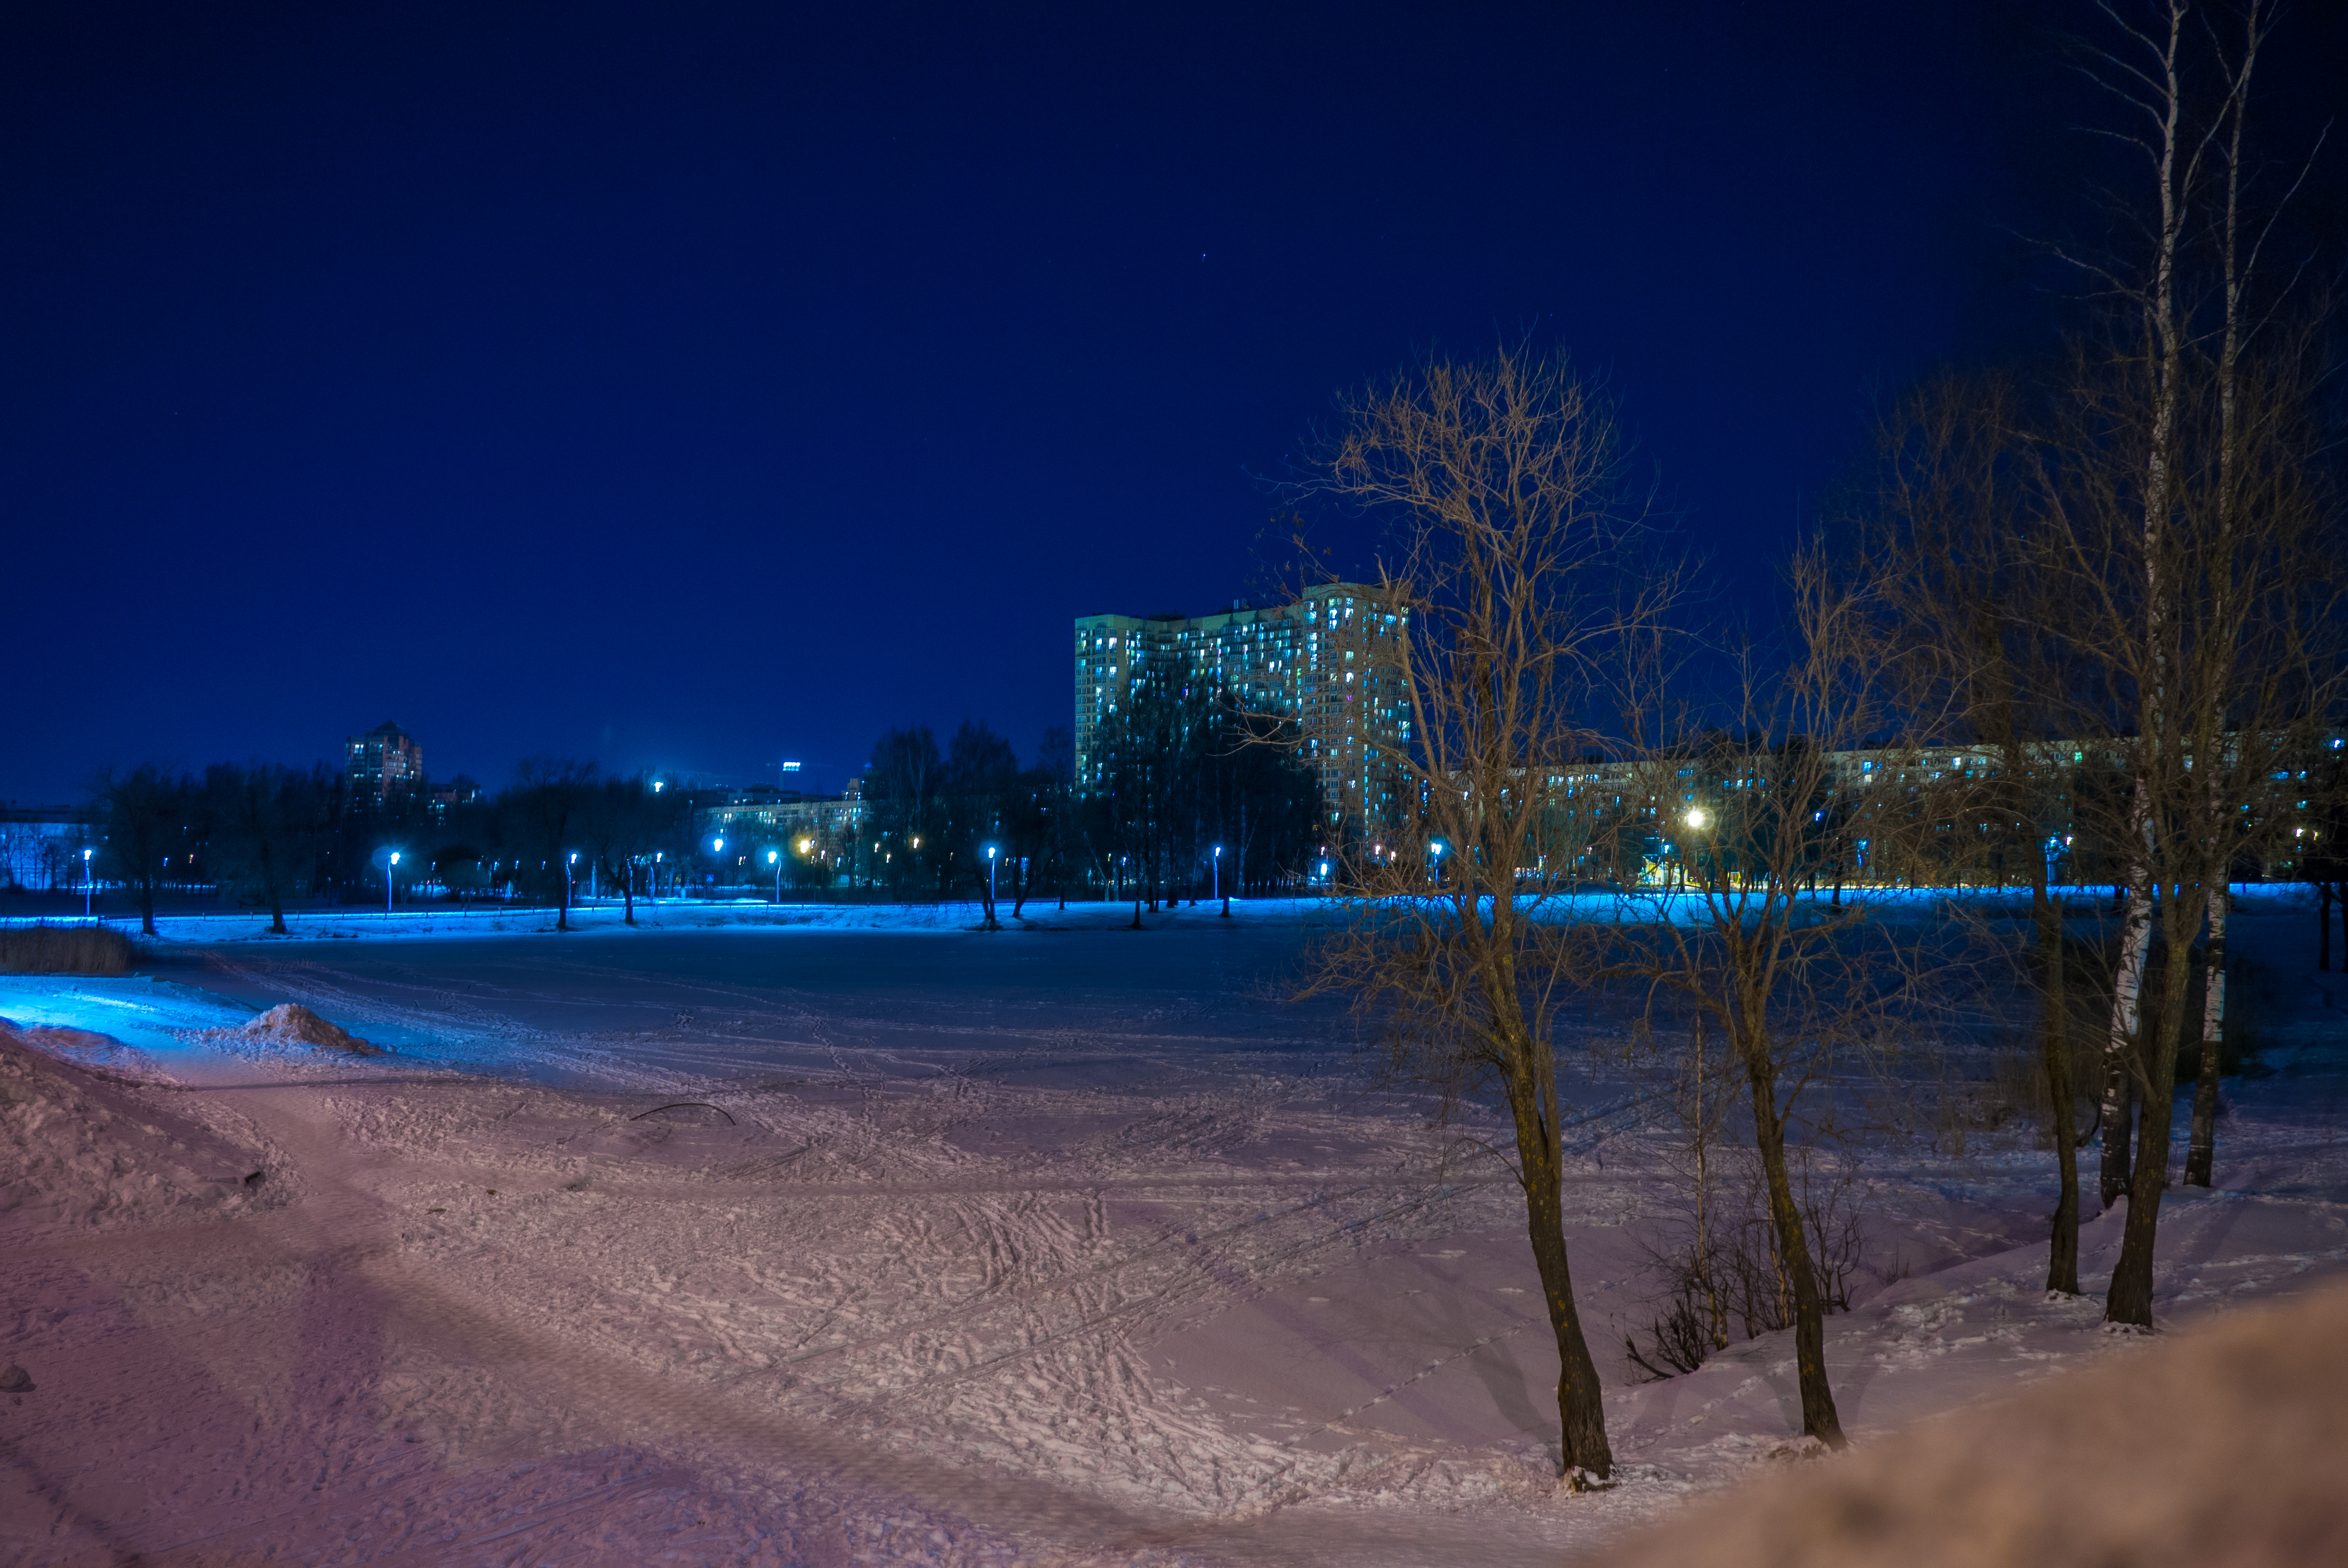
images, sky, blue, building, tree, horizon, landscape, electricity, natural landscape, electric blue, plant, street light, freezing, midnight, city, beach, water, darkness, winter, evening, cloud, snow, light fixture, night, ocean, sea, panorama, reflection